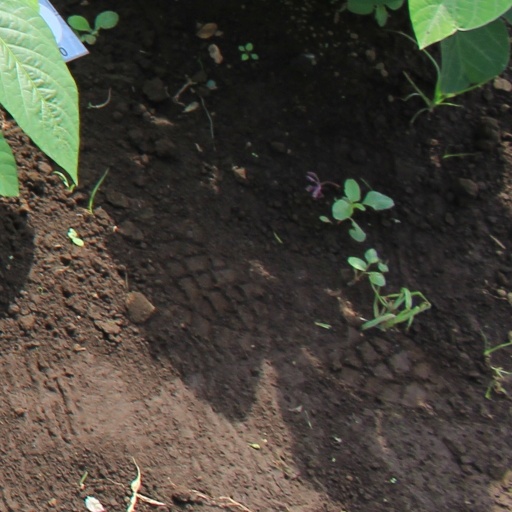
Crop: soybean